History of Kentucky

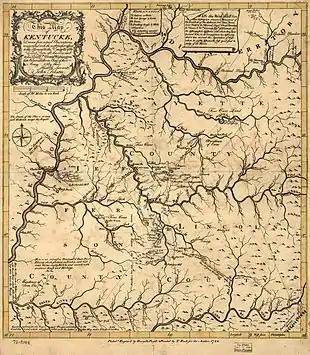
Map of Kentucky published in 1784 with John Filson's "The Discovery, Settlement and Present State of Kentucke"

Daniel Boone's first trips into Kentucky helped open the region to Anglo-American settlement. In 1767, he made his first exploratory journey beyond the Appalachian Mountains, likely reaching the Big Sandy River area. Though short and poorly documented, this trip gave Boone his first view of Kentucky and inspired him to return.